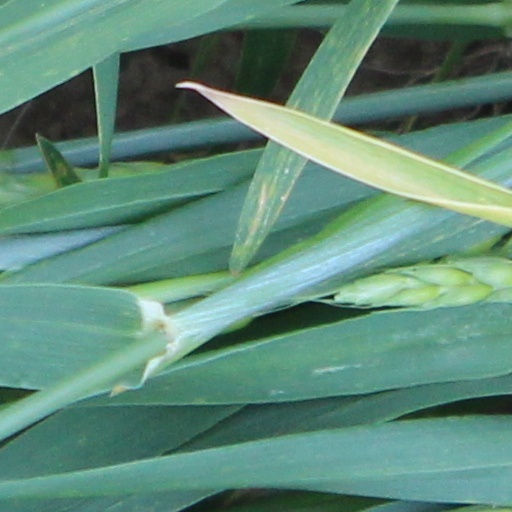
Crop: wheat